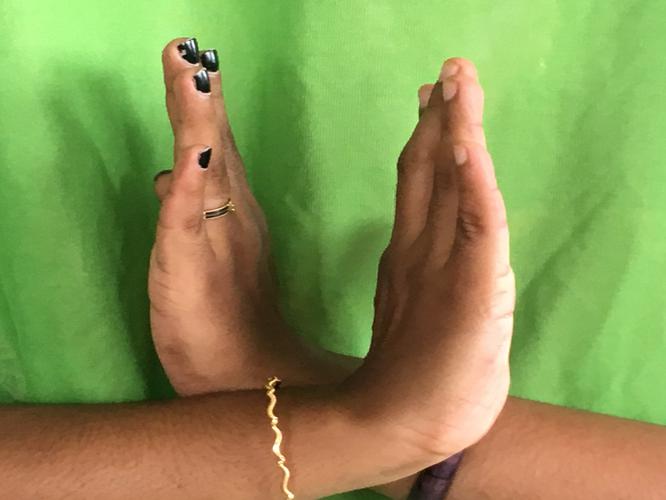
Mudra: Swastikam
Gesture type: double_hand